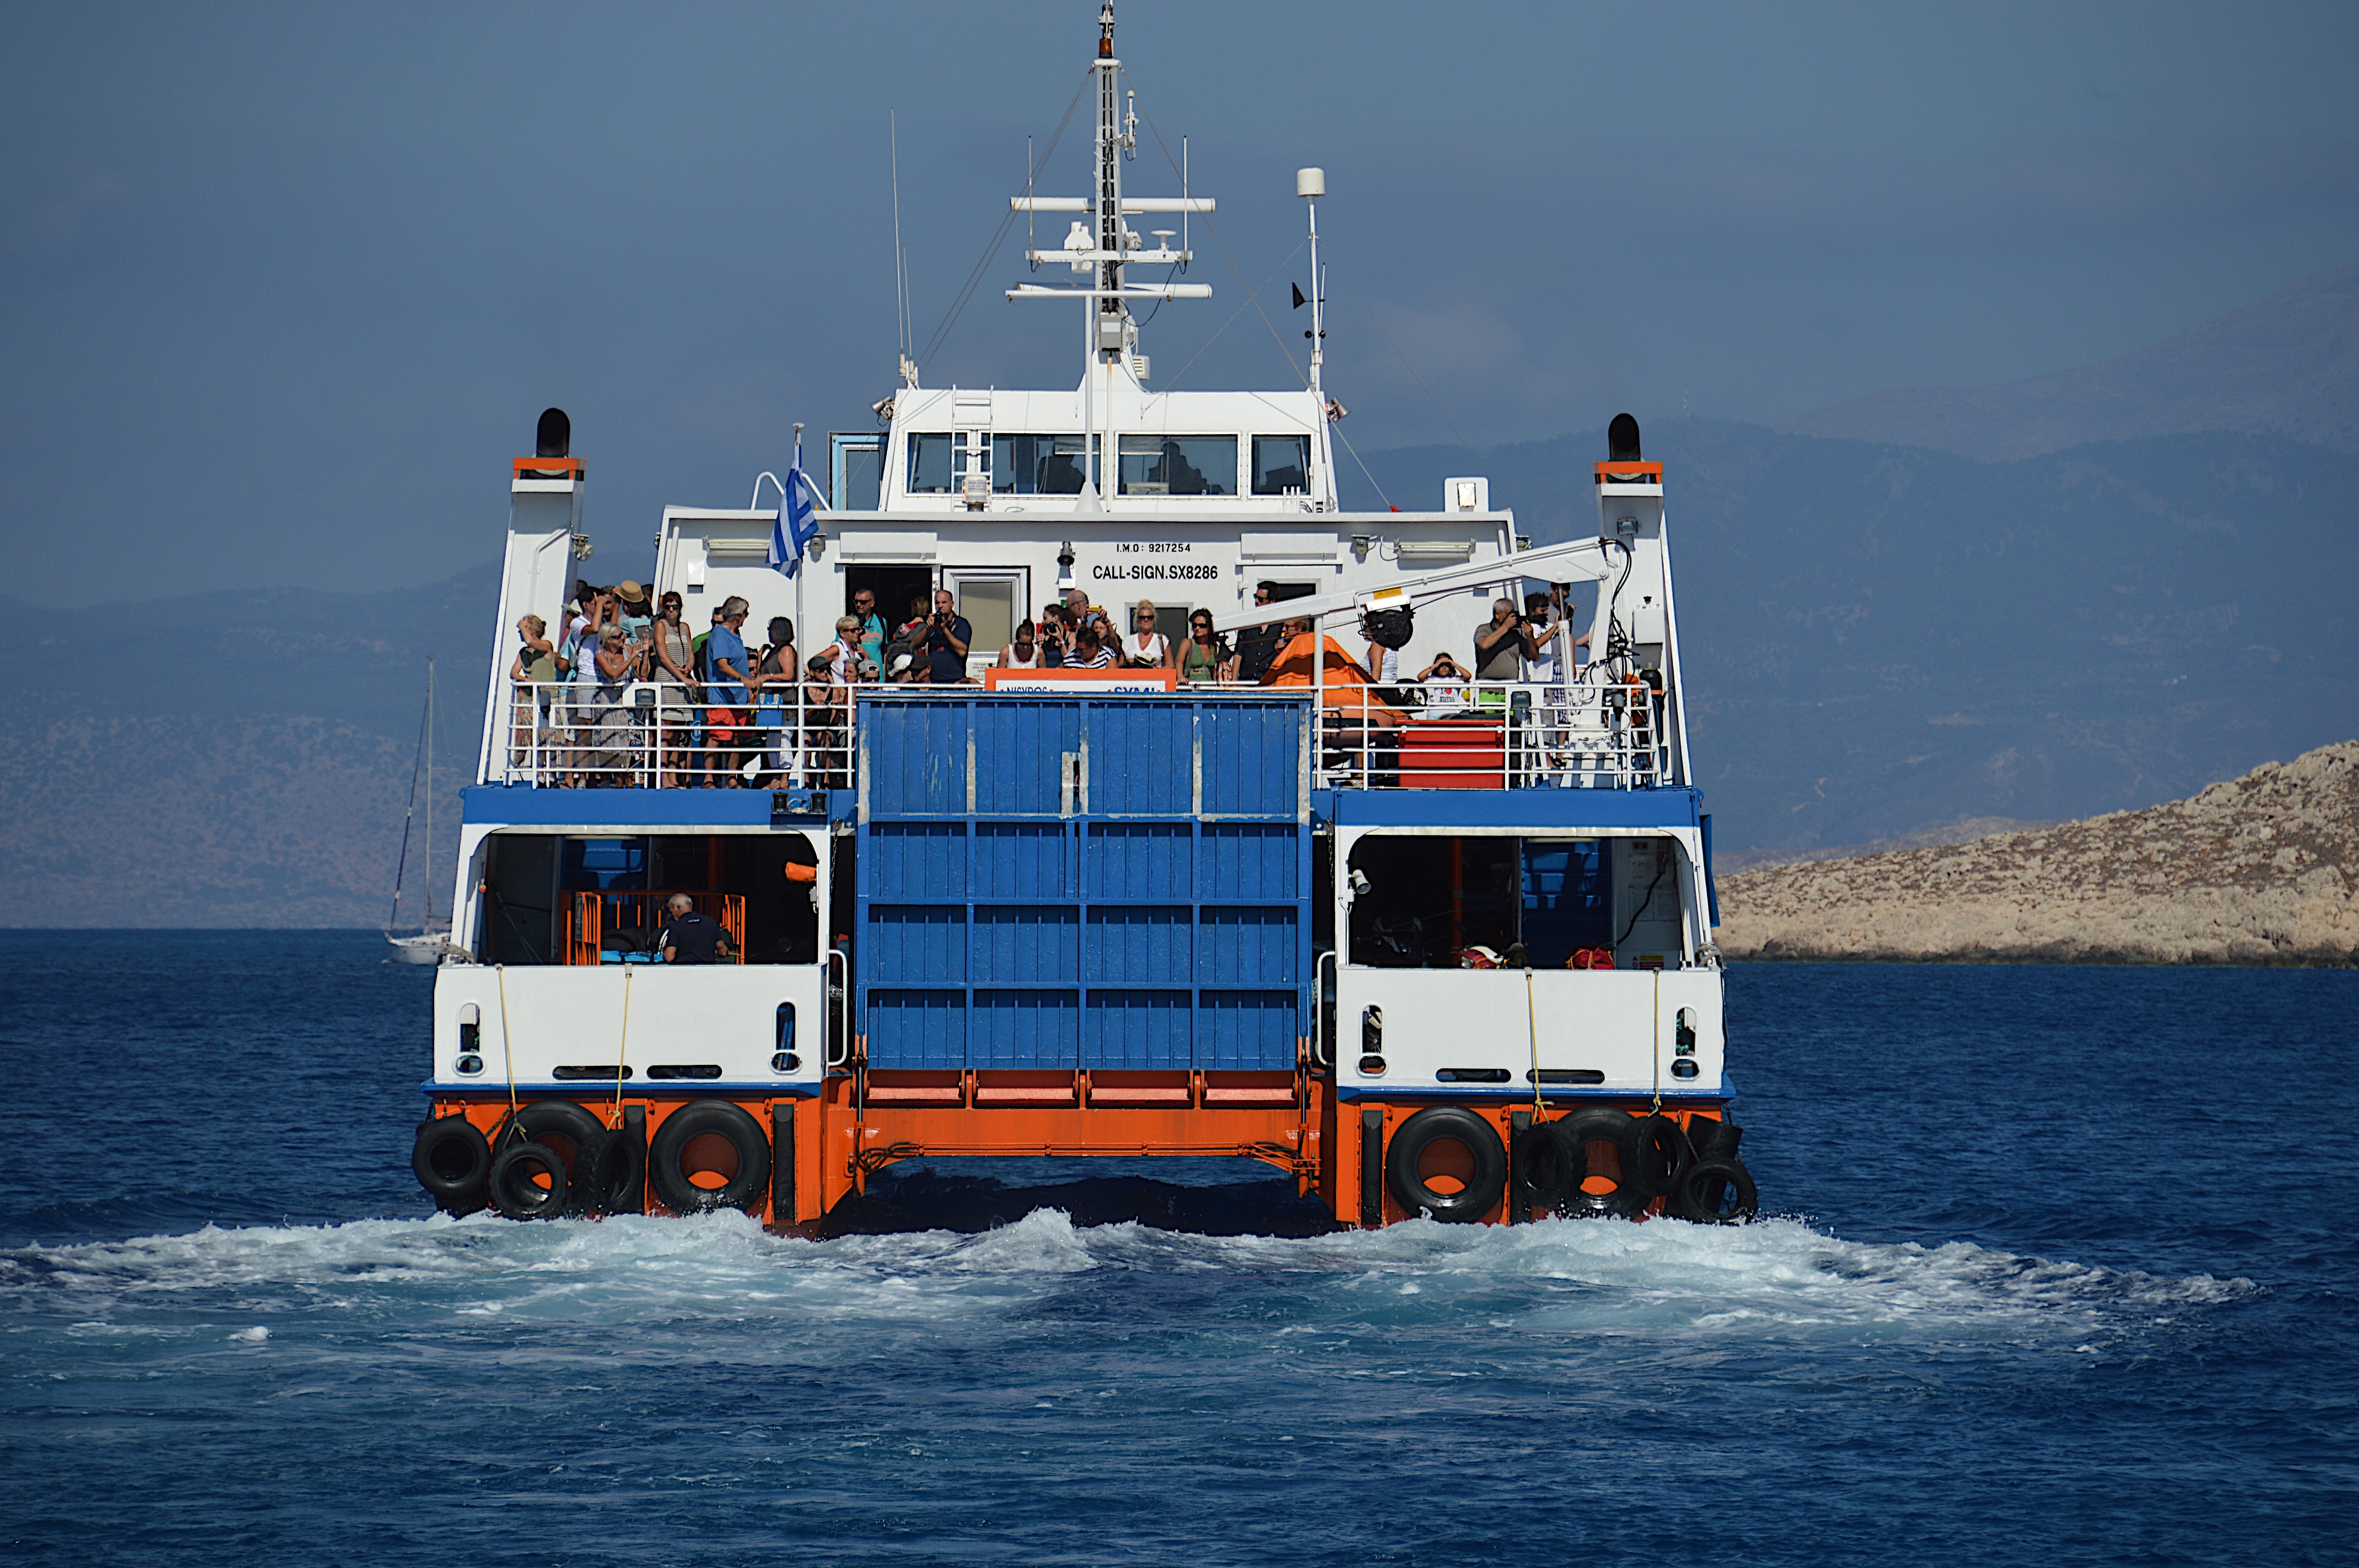
sea, coast, water, ocean, people, sunshine, boat, ship, transport, vehicle, harbor, cargo ship, ferry, greece, channel, tugboat, watercraft, container ship, passenger ship, freight transport, offshore drilling, anchor handling tug supply vessel, chalki, island hopping